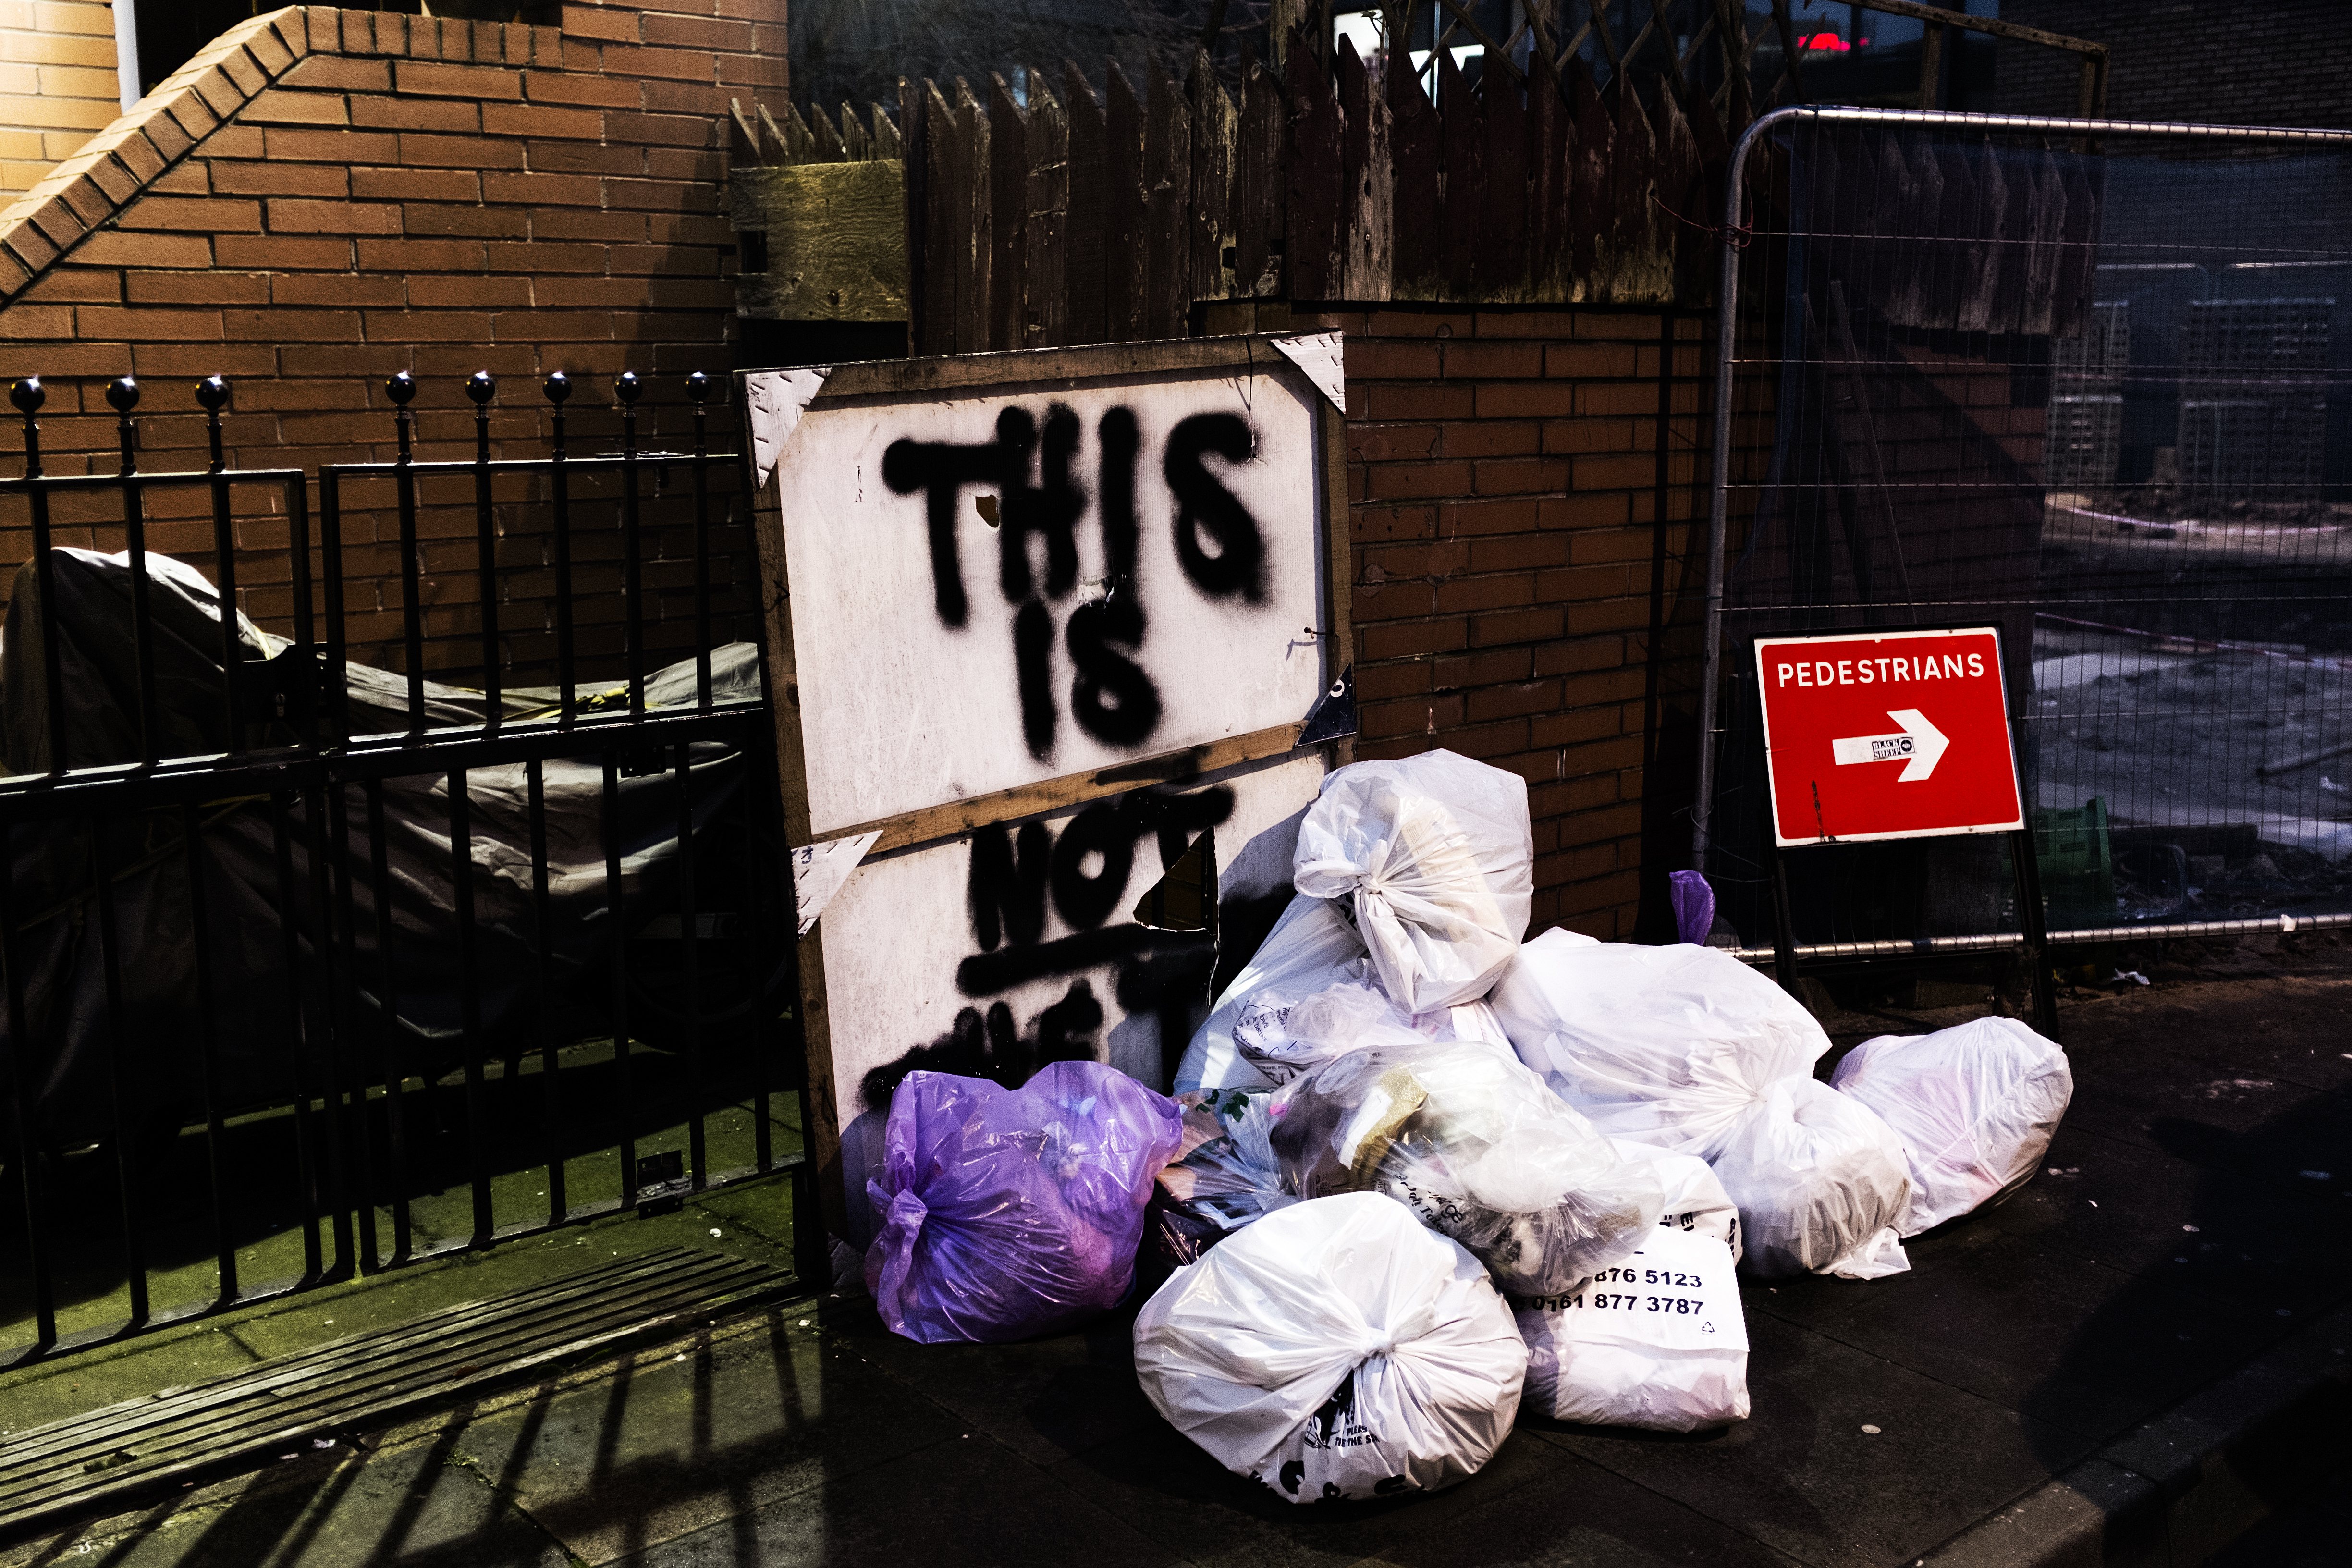
street, uk, streetphotography, manchester, tip, rubbish, bins, tibstreet, badneighbours